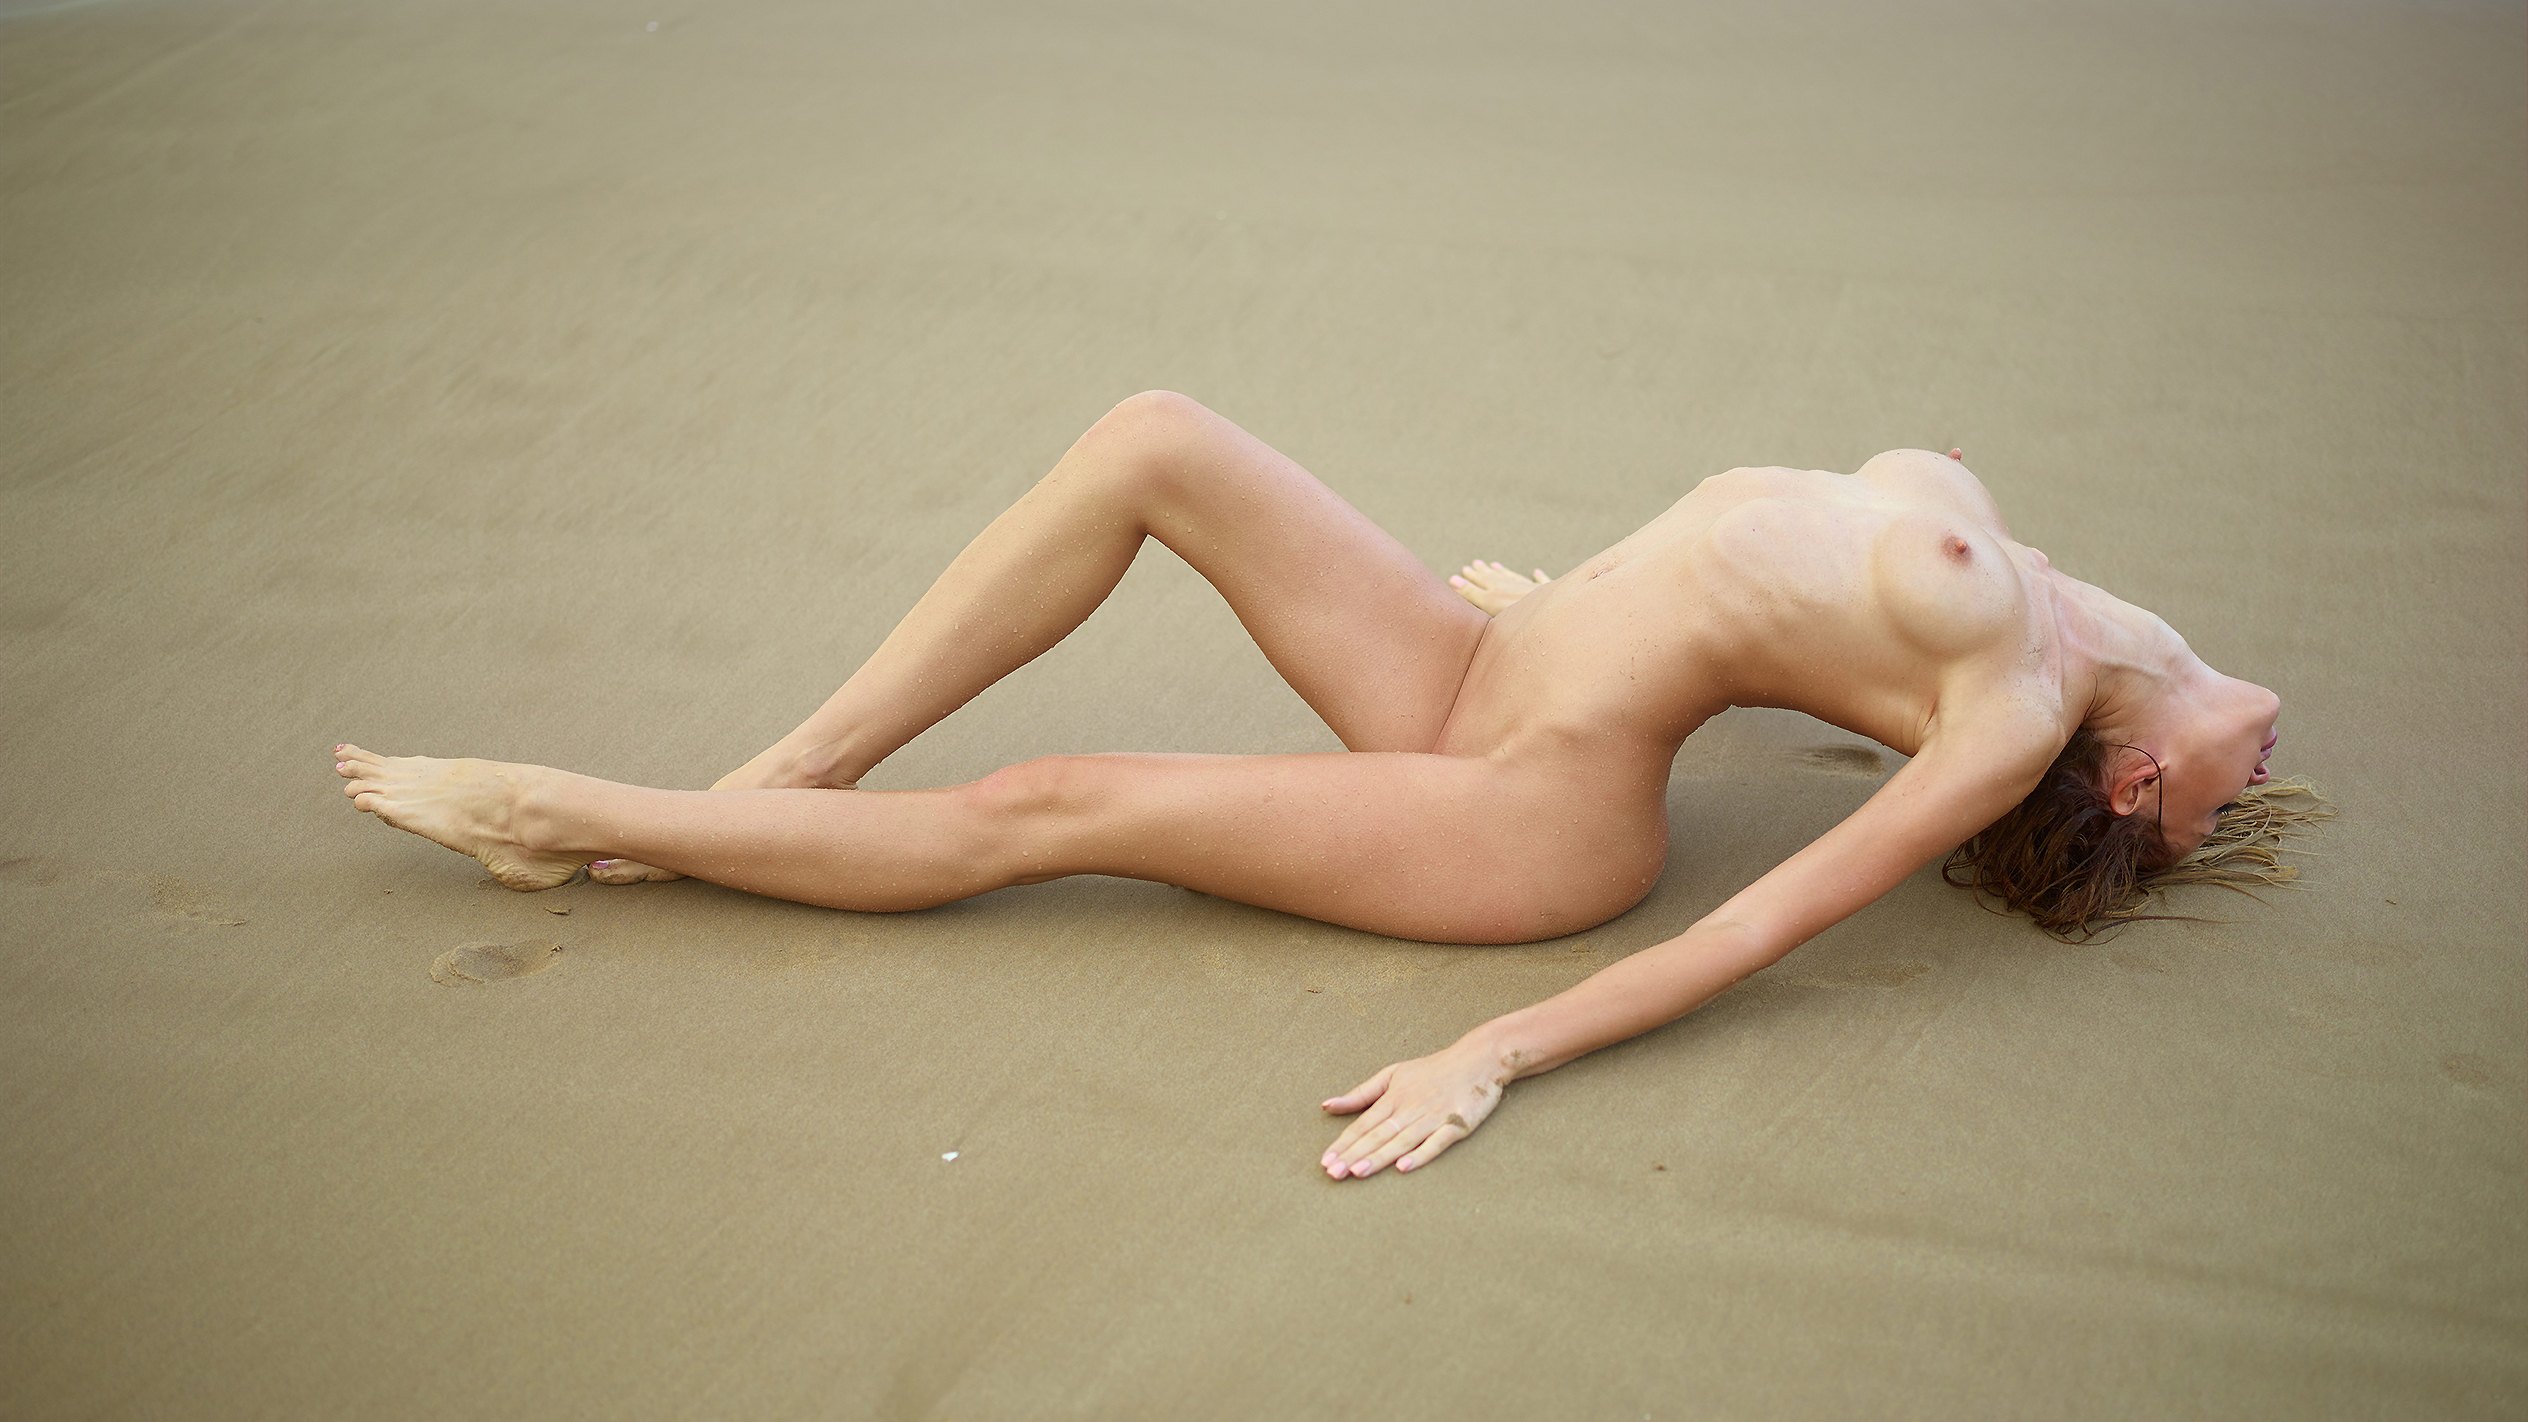
nude, leg, human body, stomach, knee, thigh, wood, flash photography, elbow, waist, barefoot, calf, chest, trunk, foot, human leg, comfort, flooring, wrist, abdomen, art model, toe, sitting, hip, sportswear, art, flesh, sole, ankle, visual arts